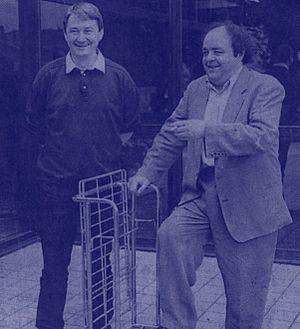
de gauche à droite Alain Meilland et Jacques Villeret pendant la tournée de la pièce de Patrick Suskin "" La Contrebasse"" en mai 1993"
Alain Meilland, né le 15 février 1948 à Feurs et mort le 15 octobre 2017 à Bourges, est un chanteur, comédien, metteur en scène français libertaire, et le cofondateur du Printemps de Bourges.
Jacques Villeret, né Jacky Boufroura le 6 février 1951 à Loches et mort le 28 janvier 2005 à Évreux, est un acteur français.